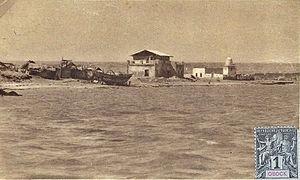
Maison d'Henry de Monfreid à Obock. À proximité, la petite mosquée du village. Carte postale des années 1930. Le timbre, ajouté comme décoration, date de l'époque de la Colonie d'Obock (avant 1897).
Henry de Monfreid, né à La Franqui, commune de Leucate, le 14 novembre 1879 et mort le 13 décembre 1974 à Ingrandes, est un commerçant et écrivain français. Il a mis en scène sa vie aventureuse, centrée sur la mer Rouge et l'Éthiopie de 1911 à la Seconde Guerre mondiale, dans de nombreux livres, autobiographies et romans, publiés à partir de 1931.
Obock est une ville littorale de la République de Djibouti, et le chef-lieu du district et de la région du même nom.